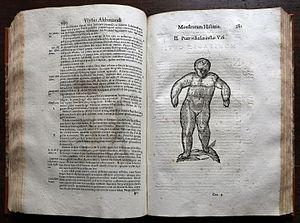
Ulisse Aldrovandi, né le 11 septembre 1522 à Bologne et mort le 4 mai 1605 dans cette même ville, est un scientifique italien de la Renaissance.